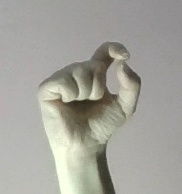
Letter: fa